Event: Nepal Earthquake
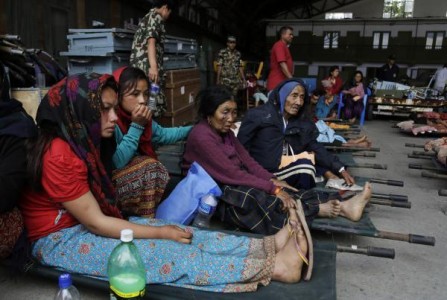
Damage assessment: no_damage